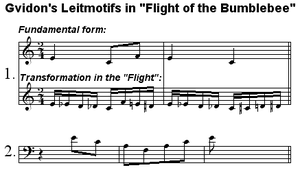
Nikolaj Rimskij-Korsakov / Virke som komponist
Fra "Humlens flugt".
Nikolaj Andrejevitj Rimskij-Korsakov var en russisk komponist. Rimskij-Korsakov er kendt for sine operaer og sine symfoniske digte, navnlig Scheherazade.